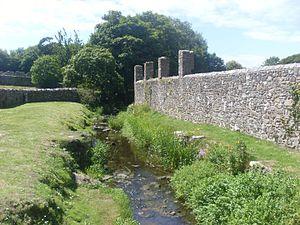
L'Alun à Saint David's
La ville de Saint David's, au pays de Galles, a le statut de Cité. Aujourd'hui, la ville s'est orientée vers le tourisme, car elle est située au point le plus occidental de la route côtière du Pembrokeshire ; de là, on accède au cap de St David's, séparant la mer celtique de la mer d'Irlande.